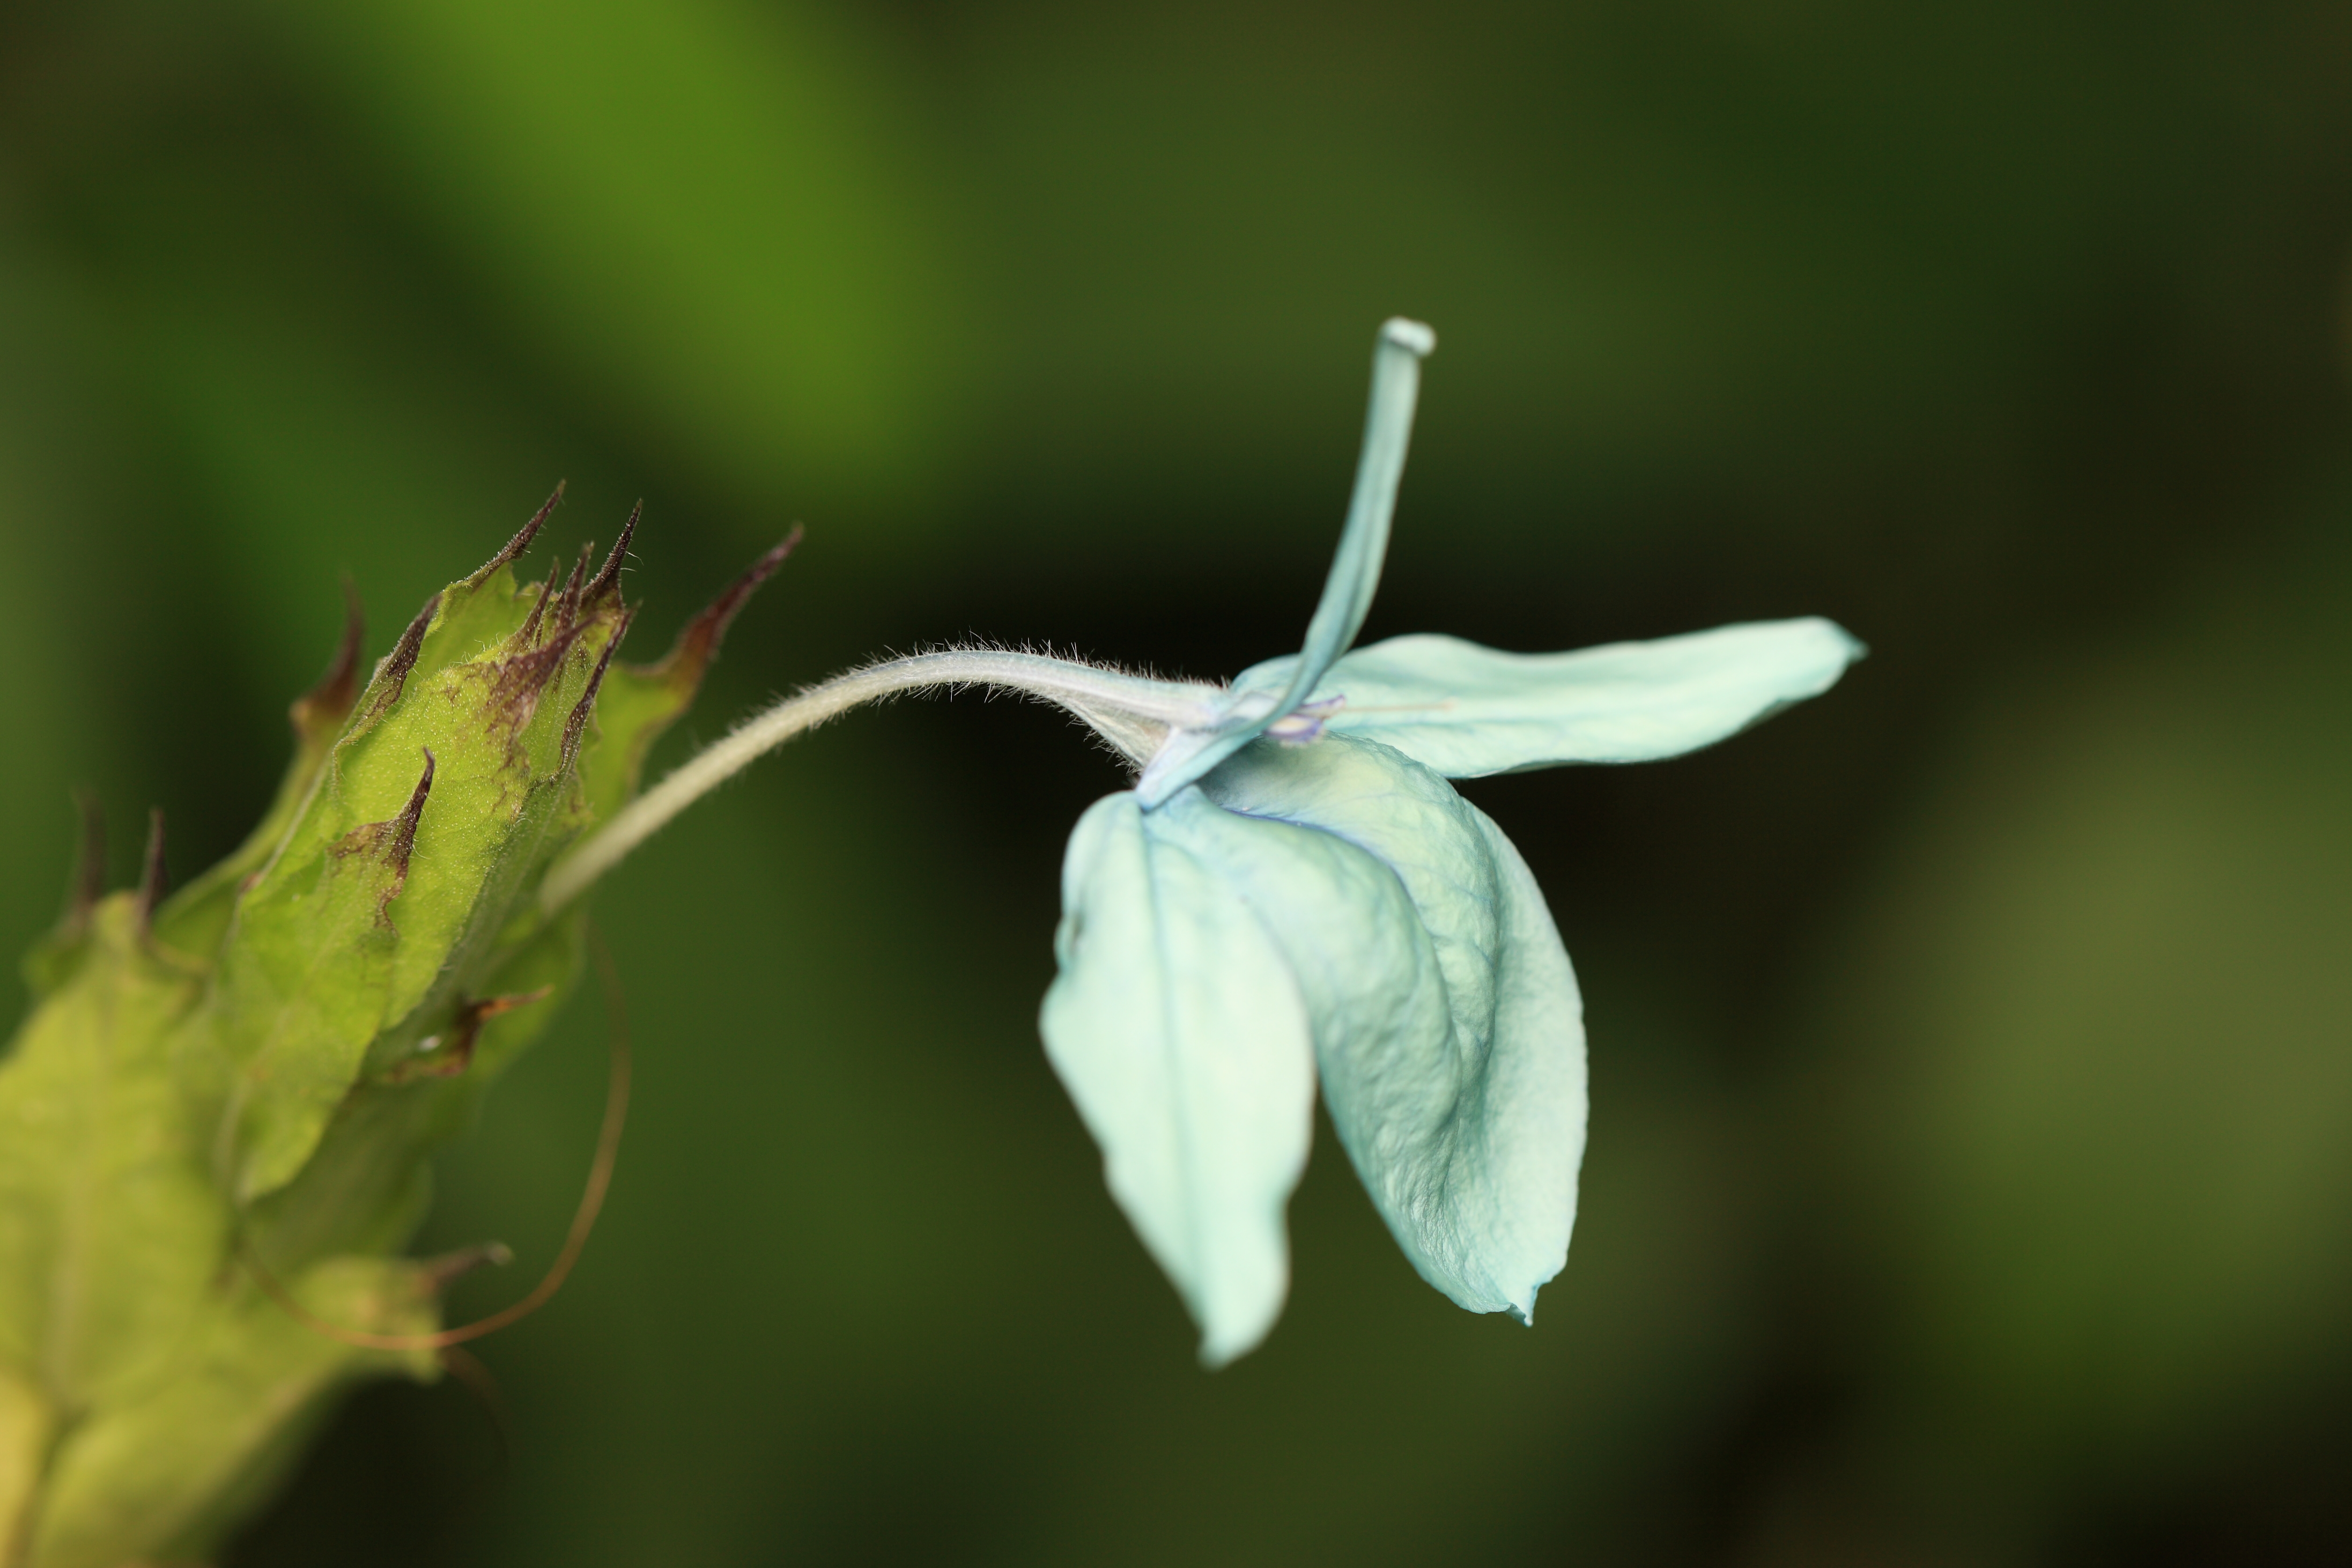
nature, grass, blossom, plant, photography, leaf, flower, green, high, insect, flora, fauna, invertebrate, wildflower, close up, cool image, tochigi, 5d, center, hires, markii, hi, res, resolution, shimotsuga, macro photography, flowering plant, plant stem, land plant